Football at the 1924 Summer Olympics

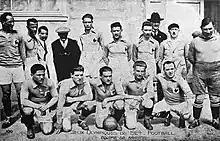
The French squad, eliminated by Uruguay

In the first round Czechoslovakia (following their decision to walk off the field in 1920) faced Switzerland and the game went into extra-time. One Czech was sent off, and the Norwegian referee had to call for order during a break. For the replay, Abegllen took the captain's duties and all was different; Switzerland winning by the single goal. Otherwise there were two surprises, the first went Egypt's way; 3–0 to the good against Hungary. The second saw Sweden defeat the reigning gold-medallists, Belgium 8–1. Oscar Verbeeck's own goal set the Swedes on their way; Sven Rydell's hat-trick the feature of the match. The Swedish outside-left Rudolf Kock (who would become chairman of the selectors in 1948 working alongside George Raynor), would have another fine game against Egypt where Sweden won 5–0. France and Holland had been similarly dominant in the first round, but Uruguay beat France 5–1 to claim a semi-final place.